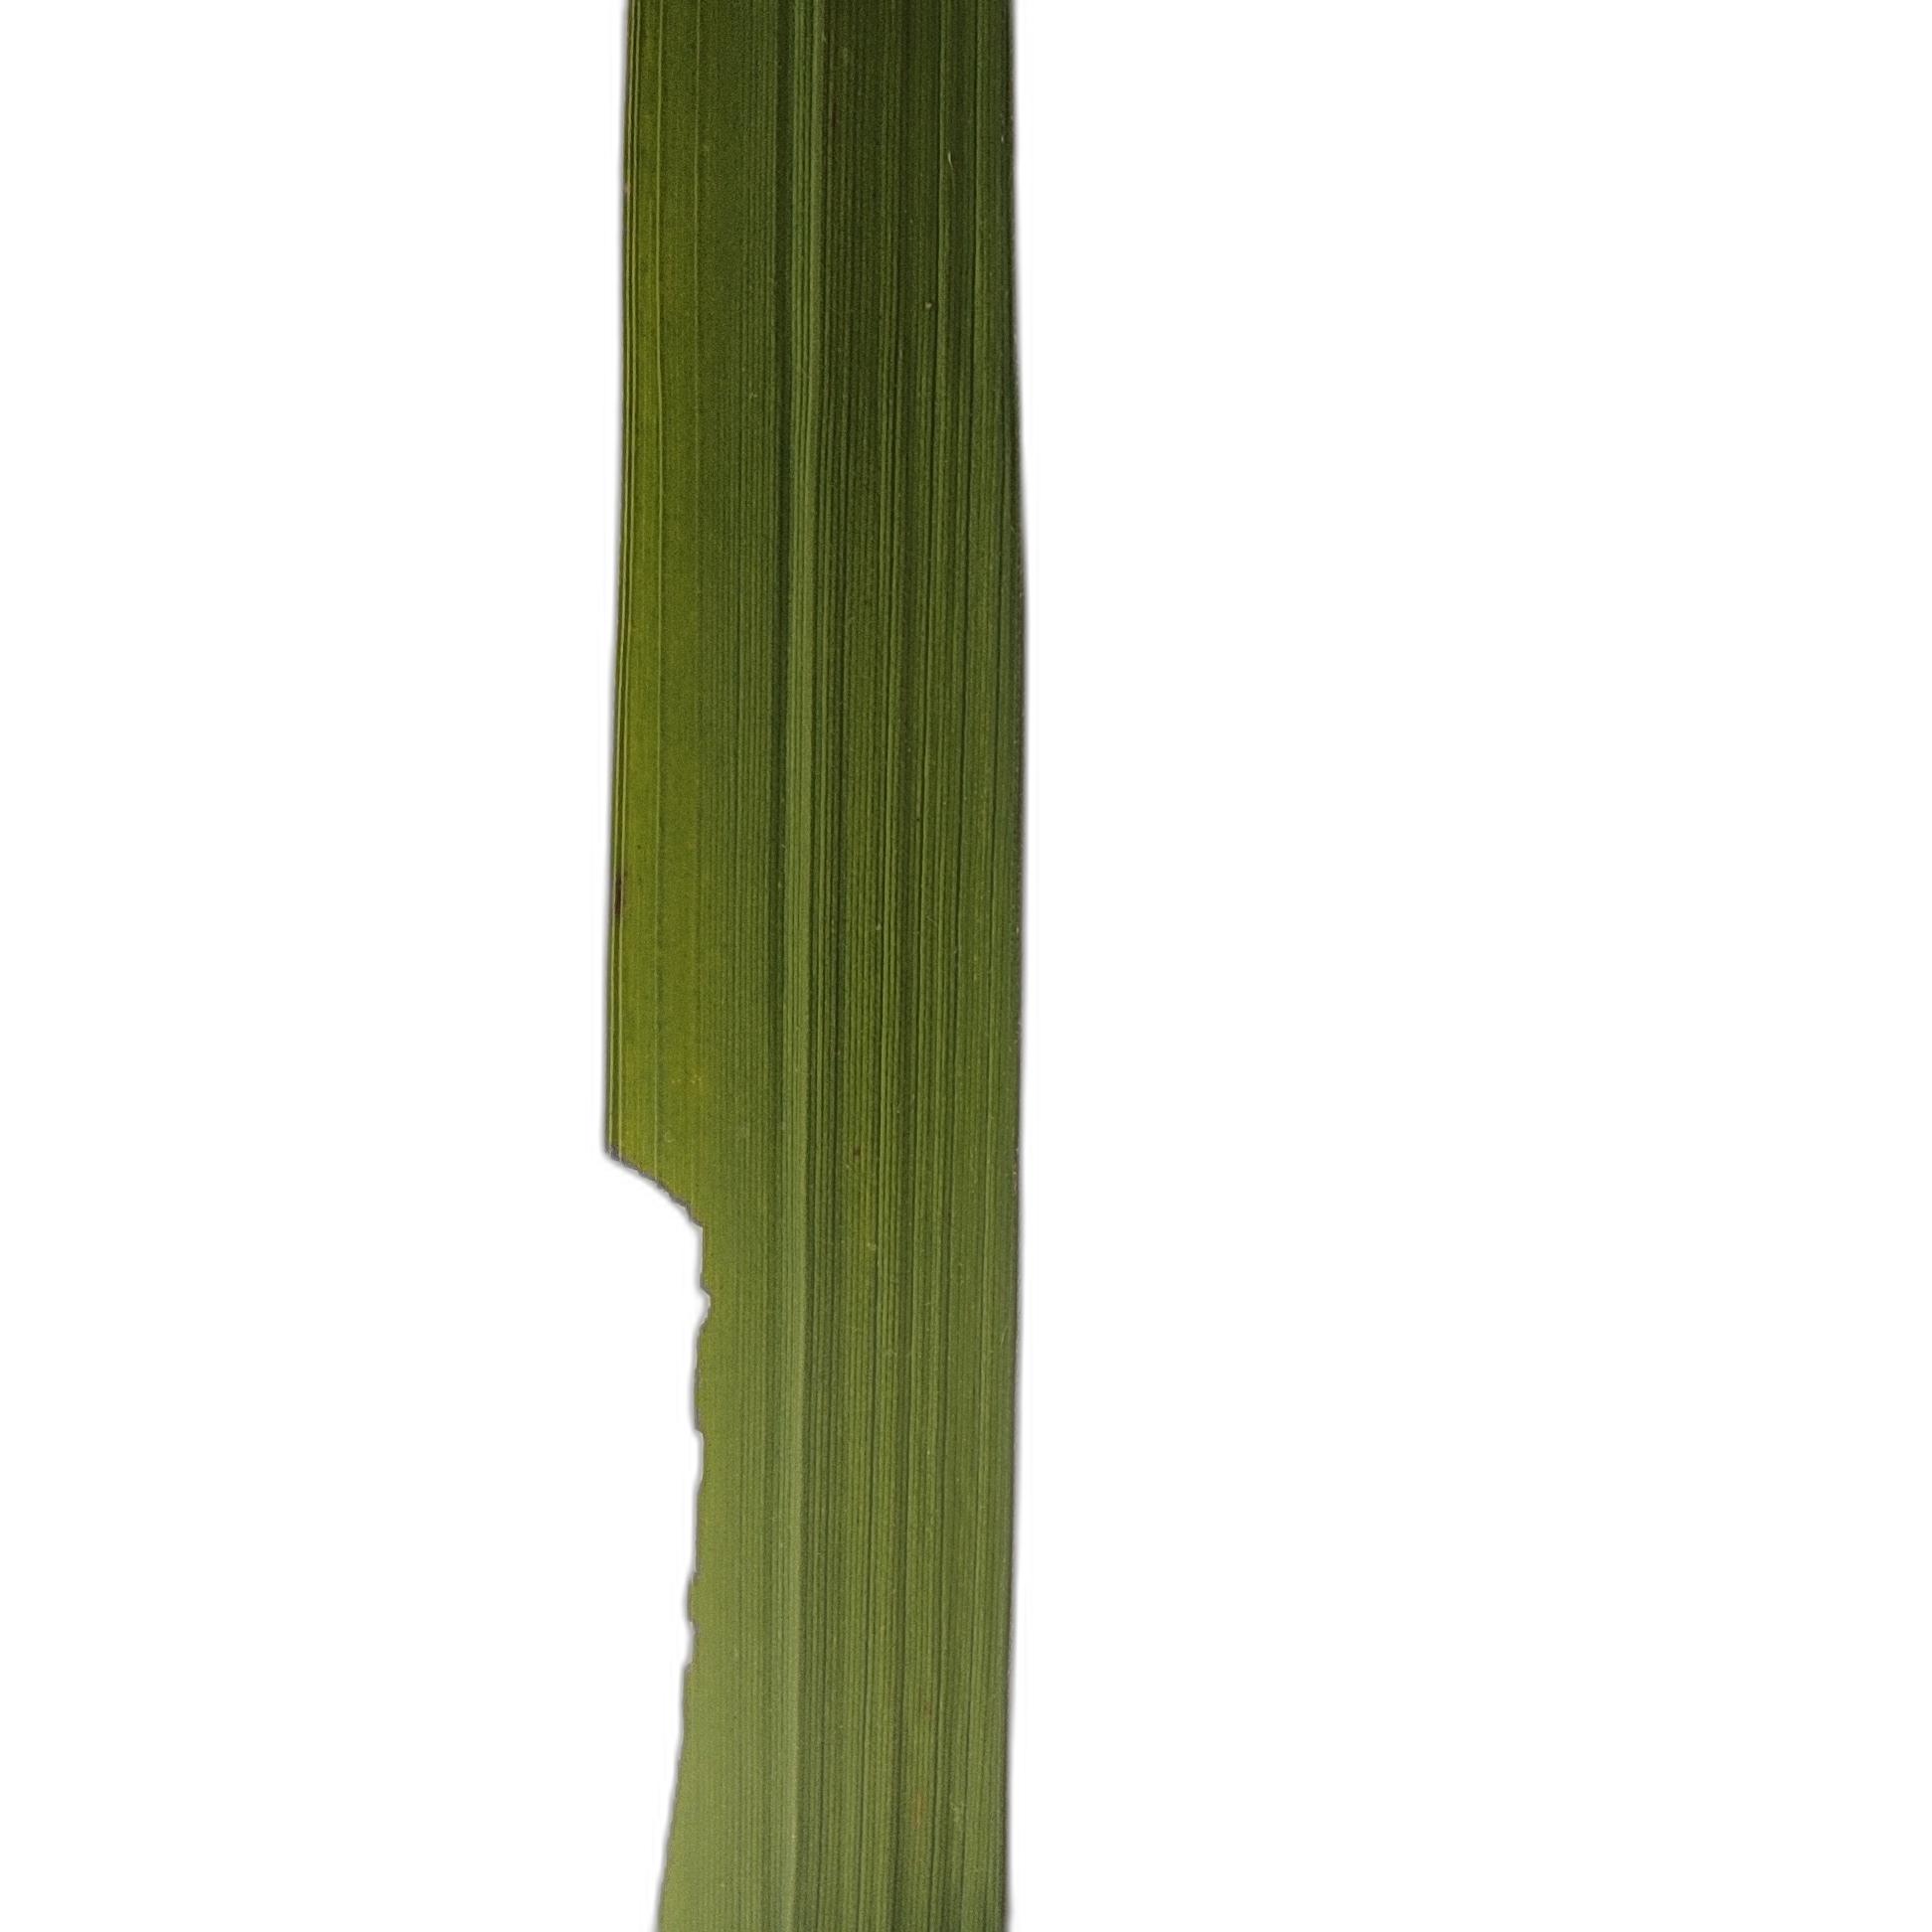
Label: Insect